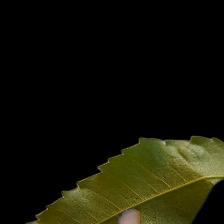
Plant: Neem